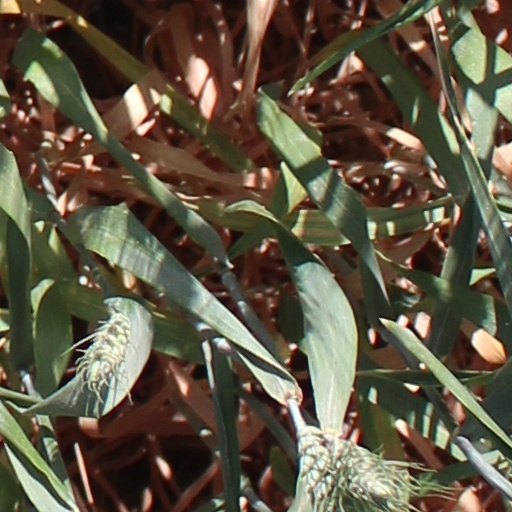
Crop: wheat